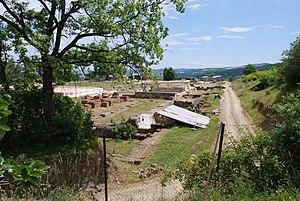
Vue de Vergina.